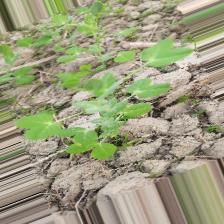
Label: Powdery Mildew